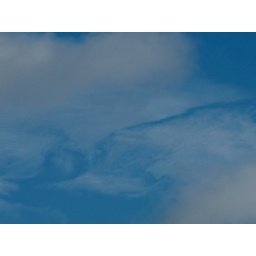
river in the sky